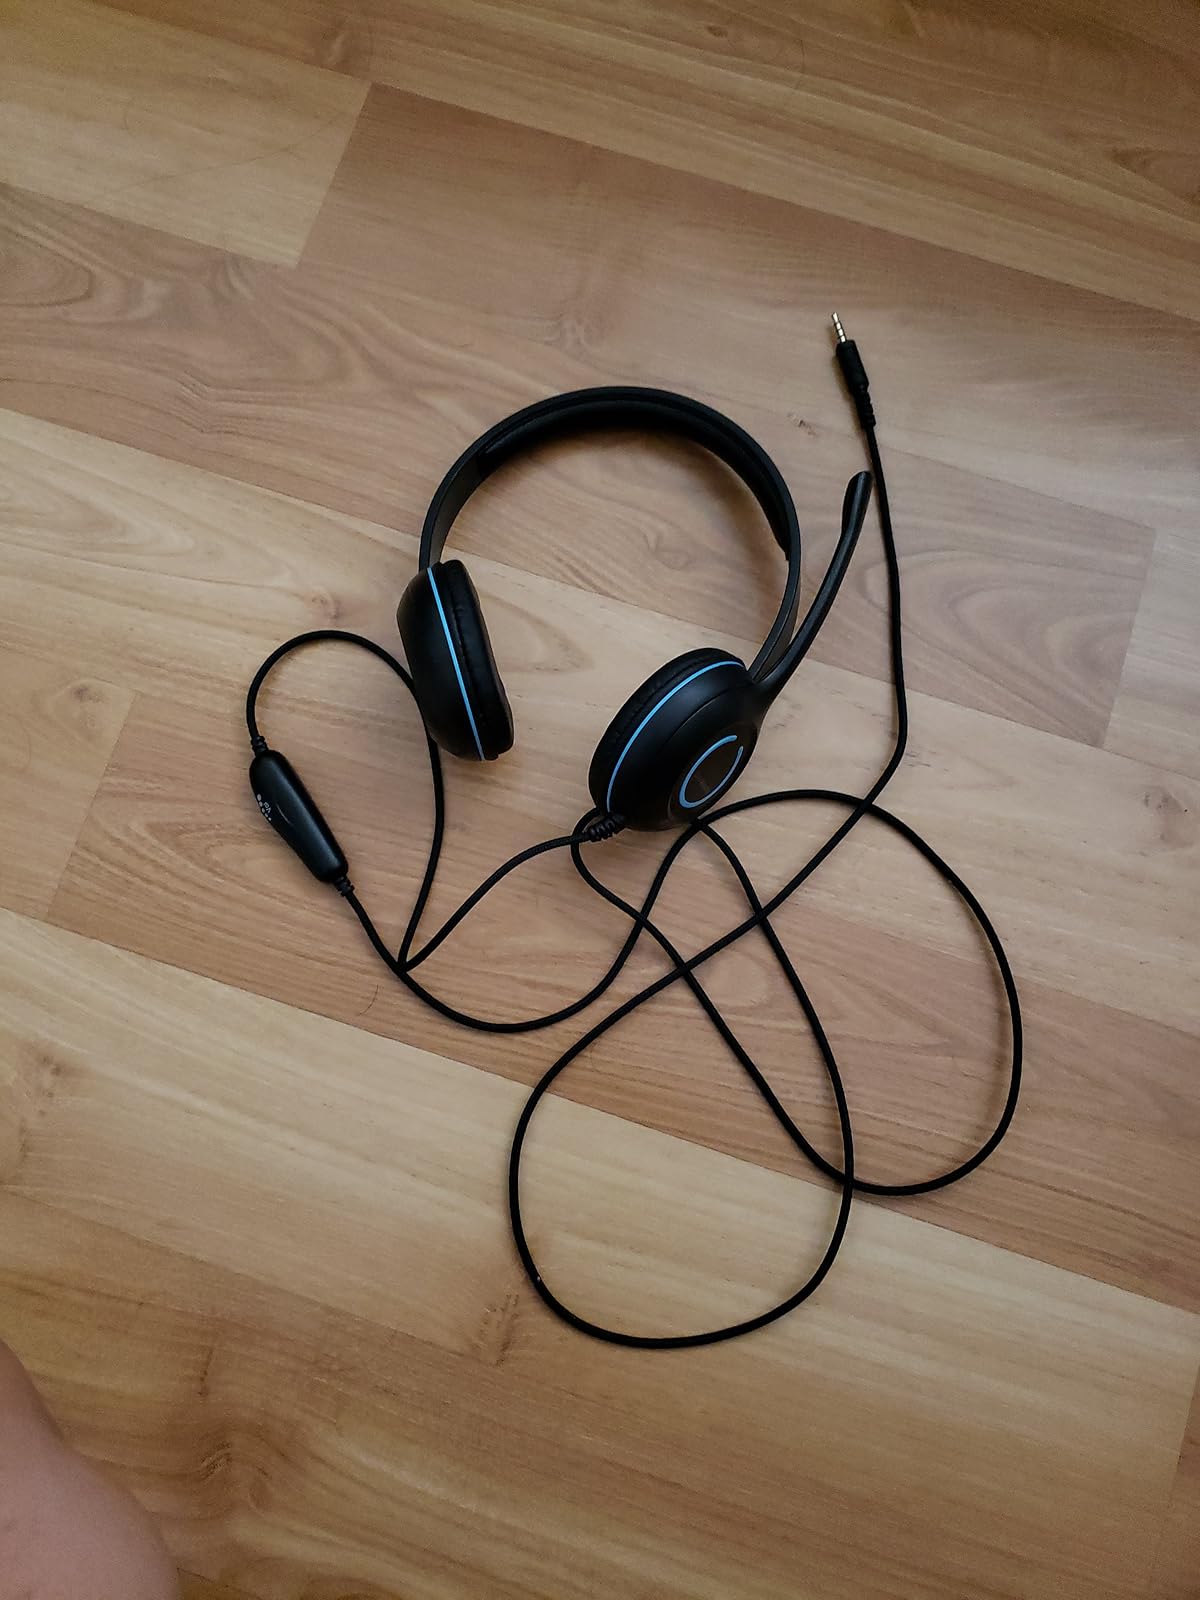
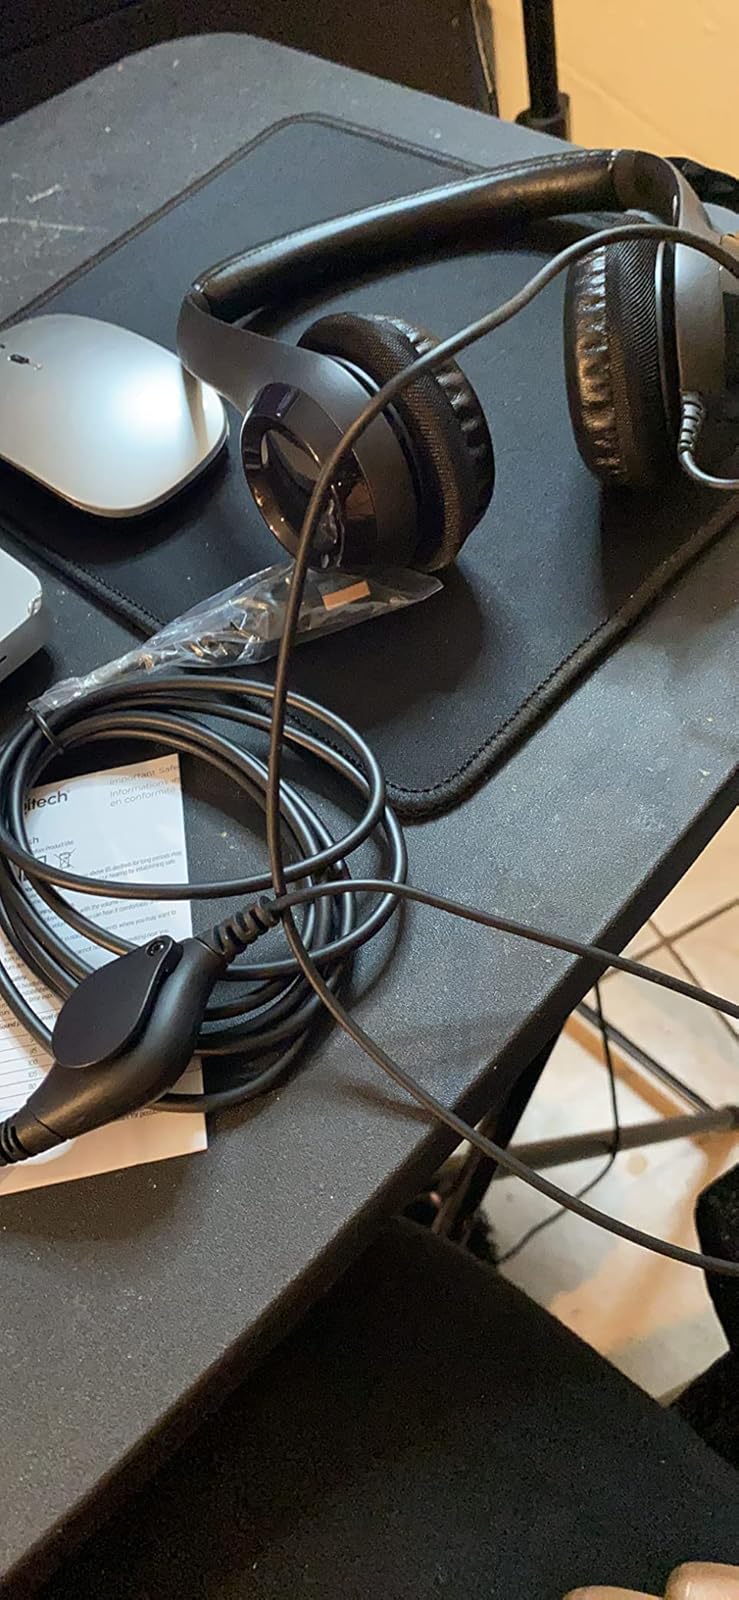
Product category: headphones
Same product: no